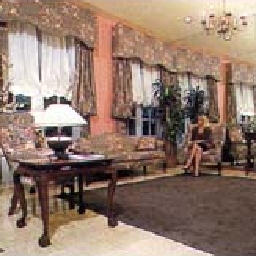
Room type: livingroom